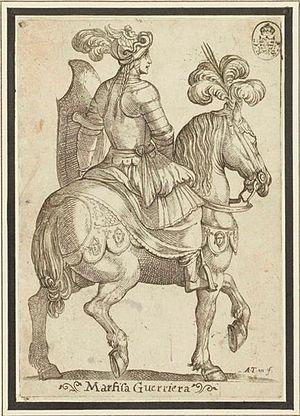
Marfisa est une héroïne des épopées « Roland furieux » et « Roland Amoureux ». Élevée par un magicien africain, elle devient reine des Indes et lève une armée pour secourir Angélique, assiégée dans sa ville d'Albraque, en Chine. Lorsqu'elle découvre qu'elle est issue d'une famille chrétienne, Marfisa rejoint la cour de l'empereur Charlemagne et se fait baptiser. Elle tombe amoureuse du chevalier Roger, qui s'avère finalement être son frère.